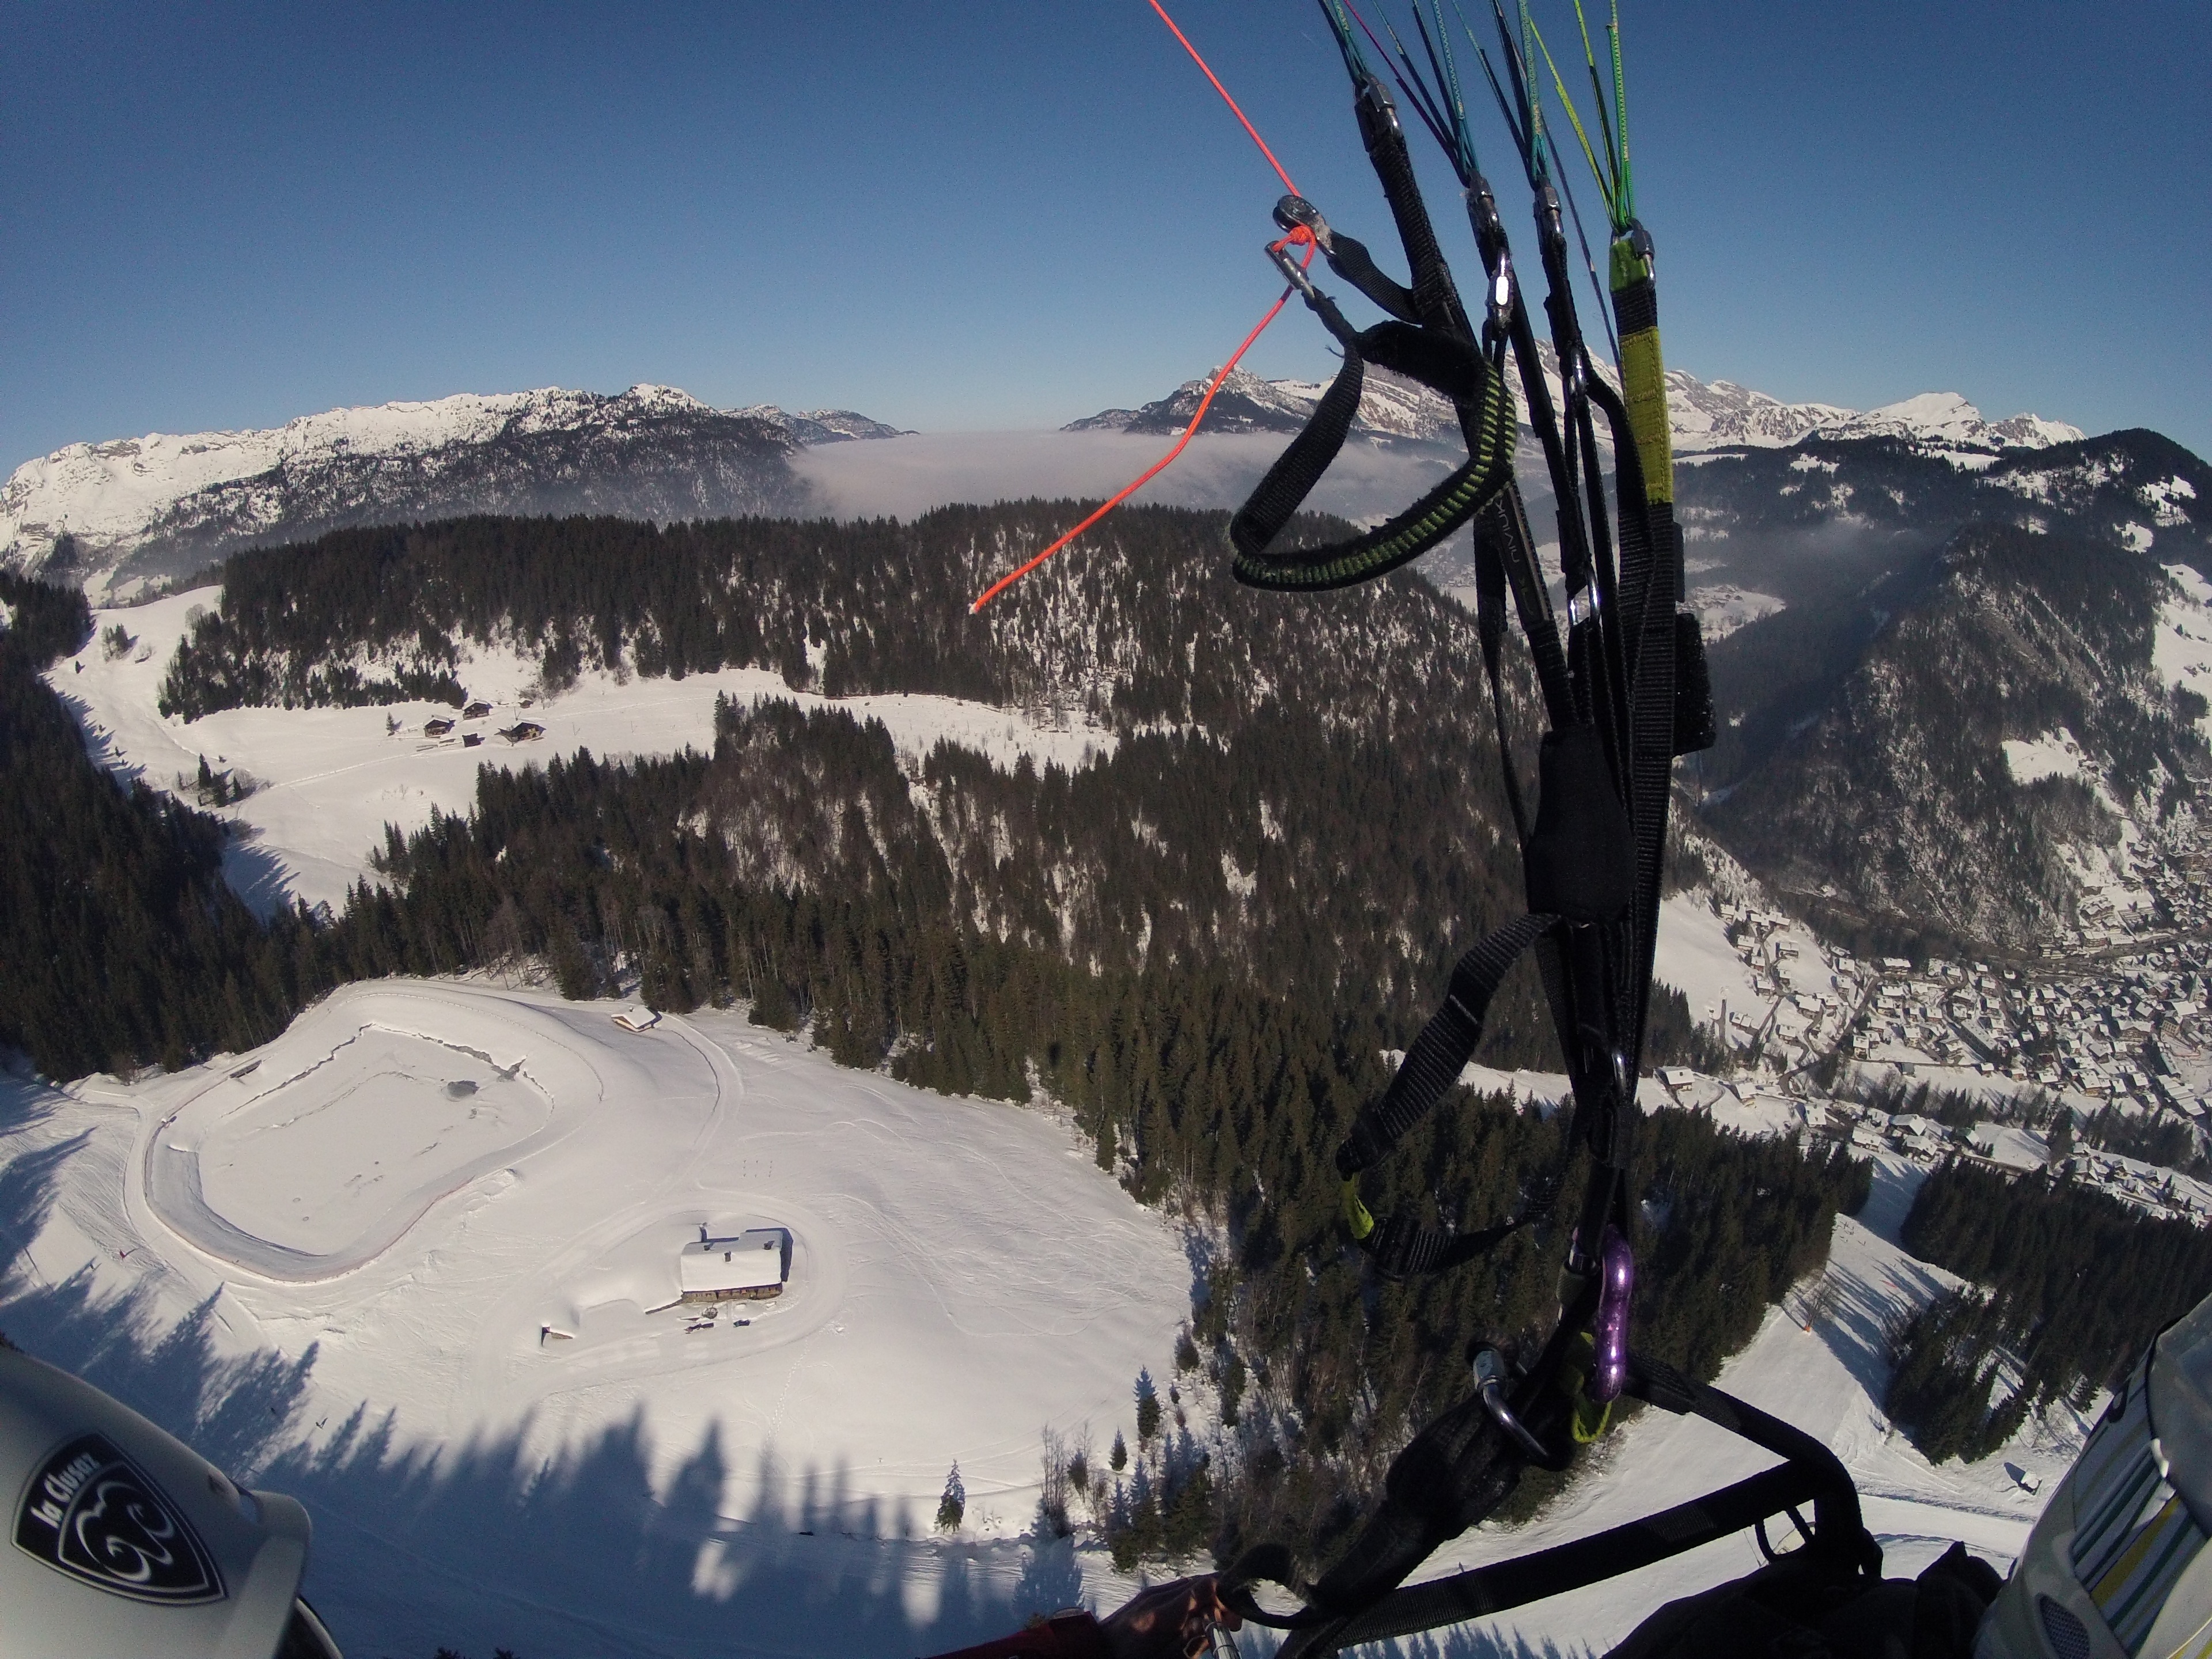
mountain, snow, mountain range, extreme sport, skiing, paragliding, sports equipment, winter sport, sports, alps, downhill, snowboarding, piste, ski touring, mountain sport, ski mountaineering, geological phenomenon